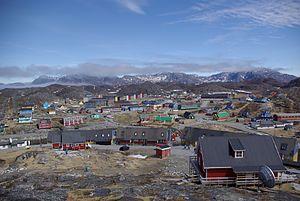
Paamiut est une localité du Groenland située dans la municipalité de Sermersooq.